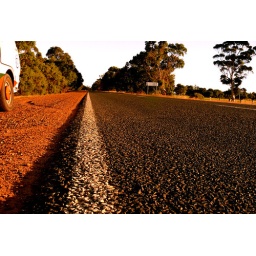
from my first trip in australia...the road to margaret river is long...the road of our lifes more...